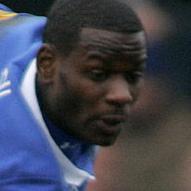
Age: 24